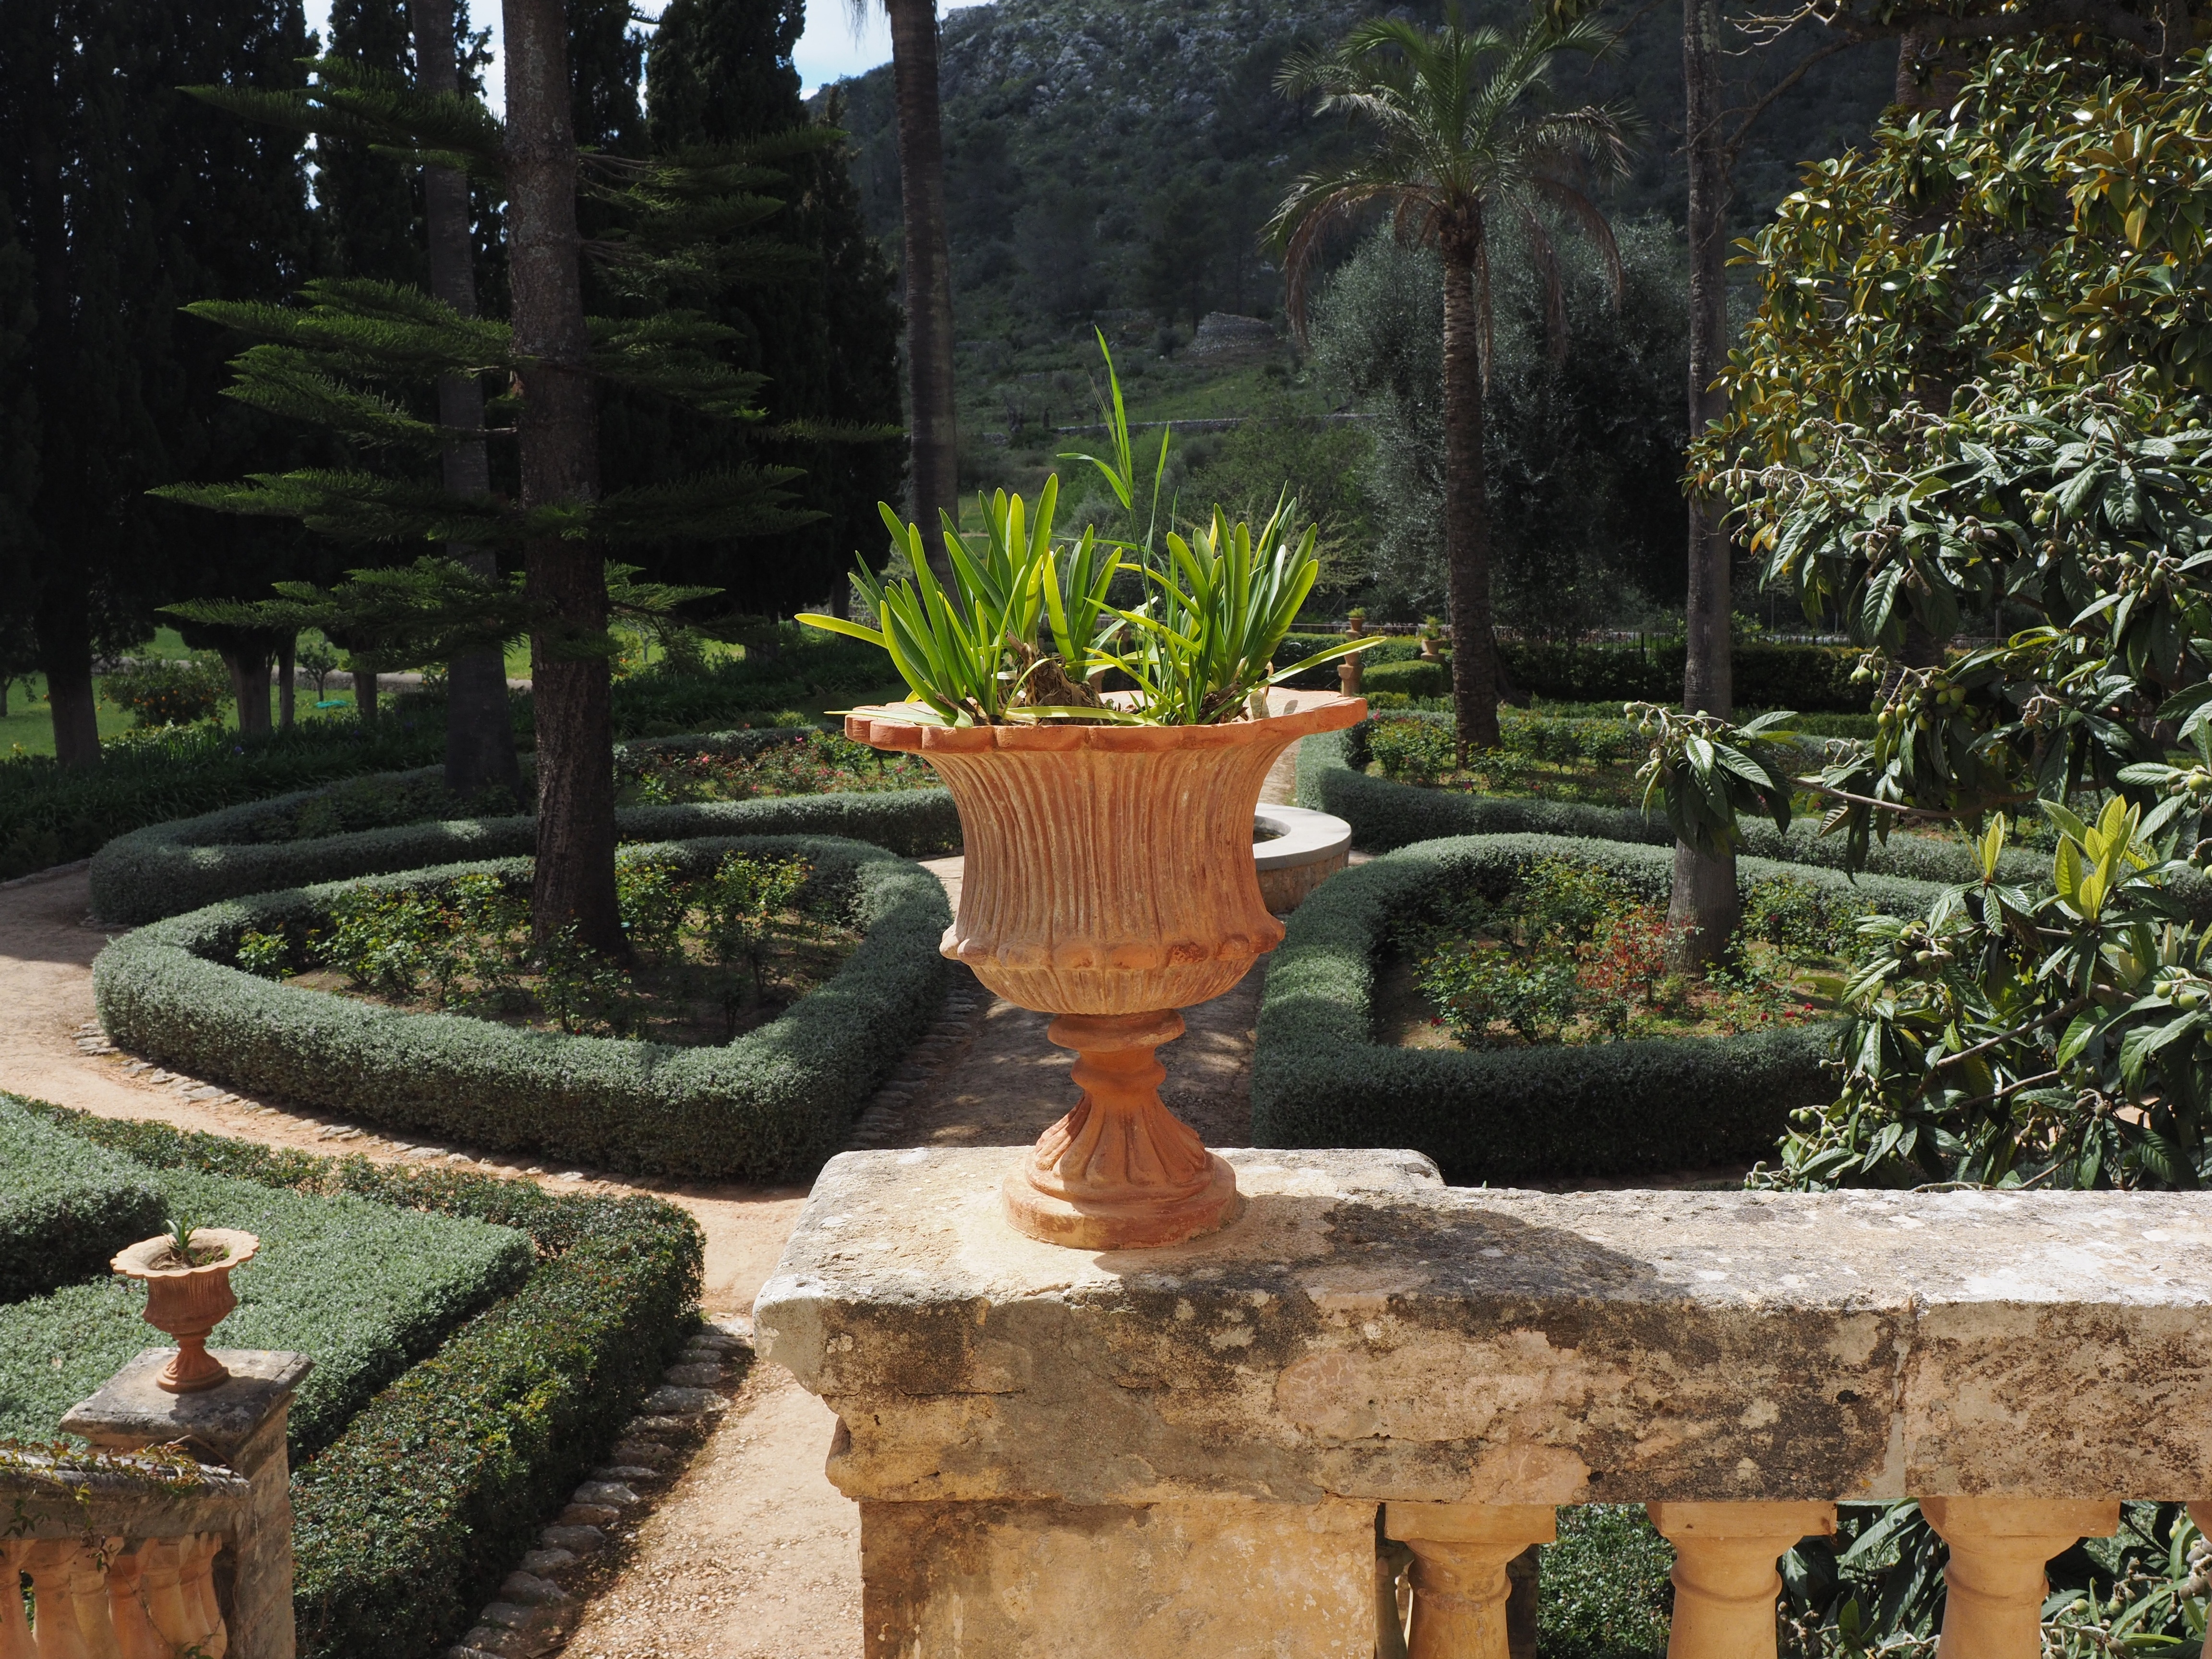
landscape, lawn, antique, flower, walkway, balcony, vase, backyard, botany, garden, landscaping, courtyard, mallorca, flowerpot, botanical garden, estate, yard, historically, water feature, decoration old, estate raixa, raixa, bunyola, outdoor structure, landscape architect